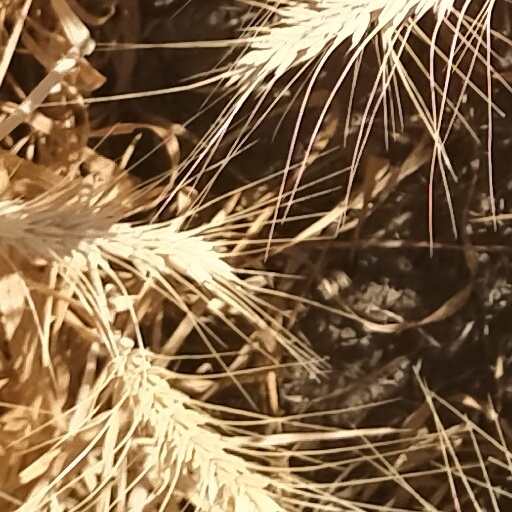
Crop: wheat